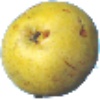
Label: Pear Monster 1